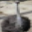
Label: bird